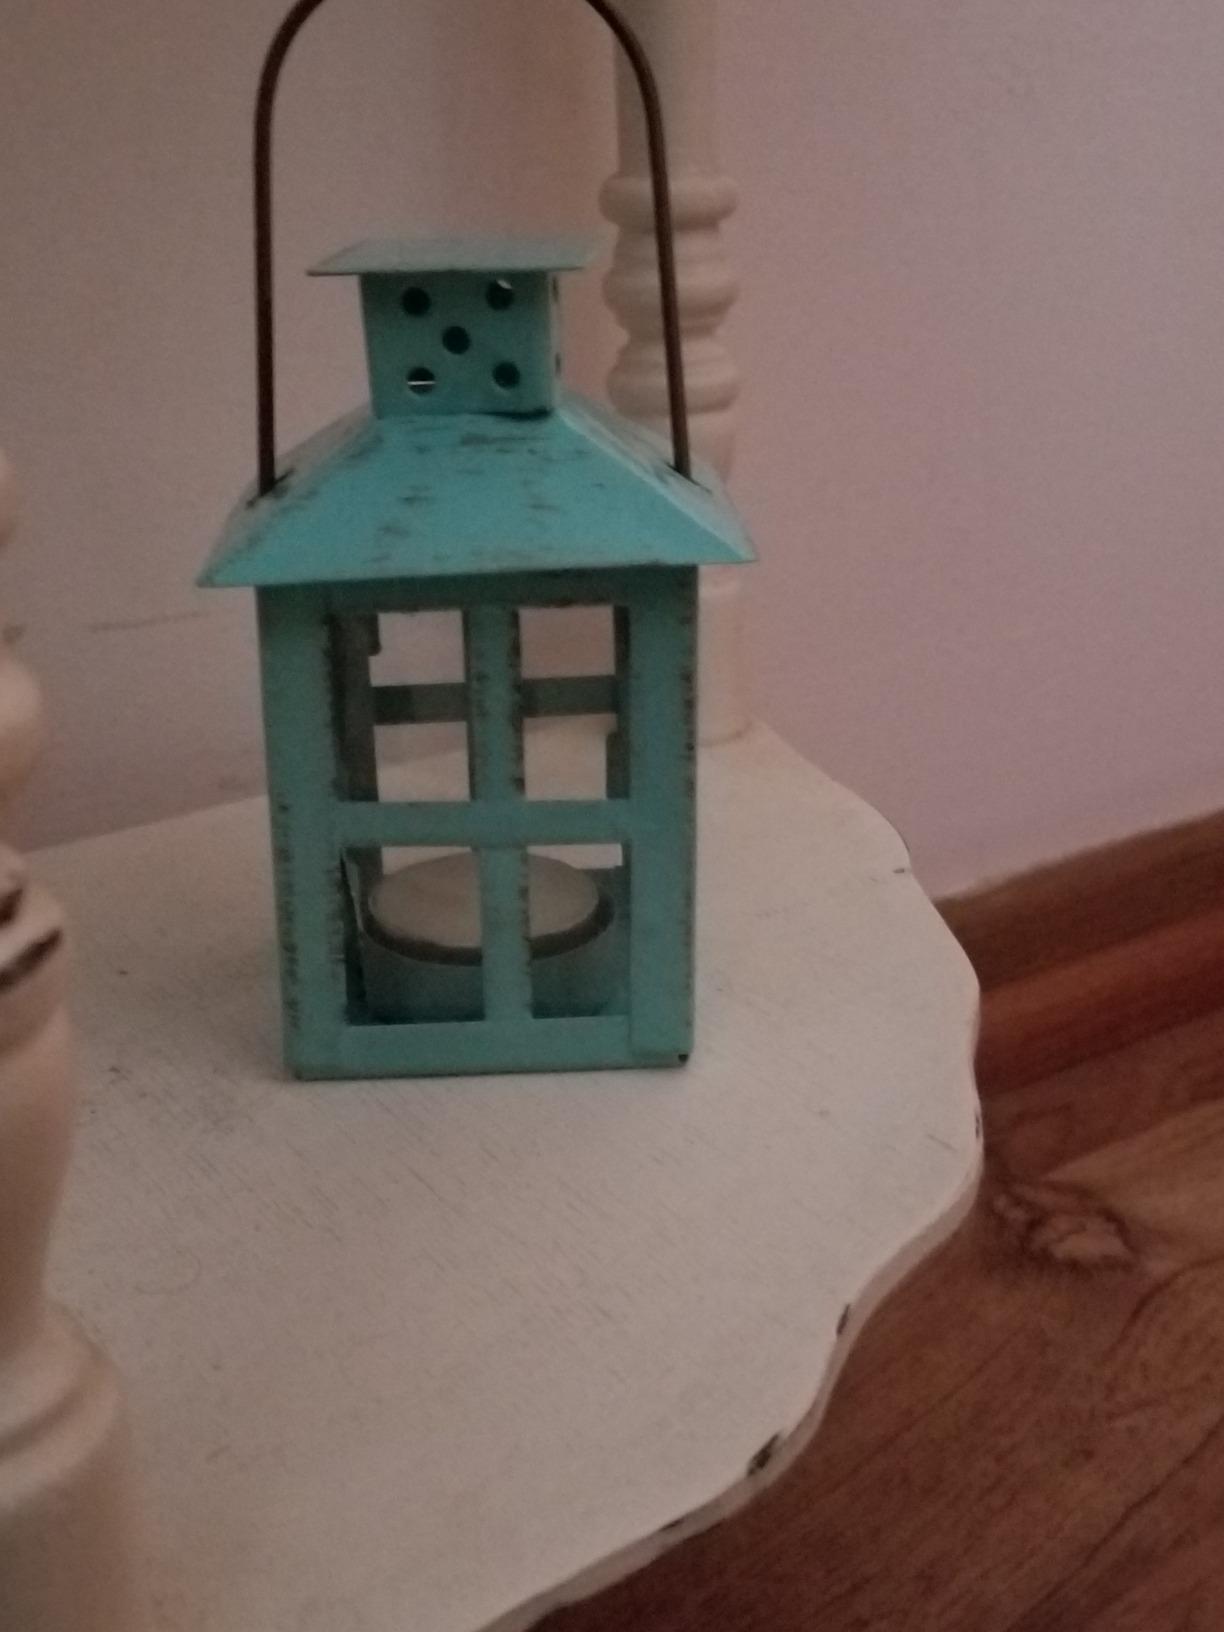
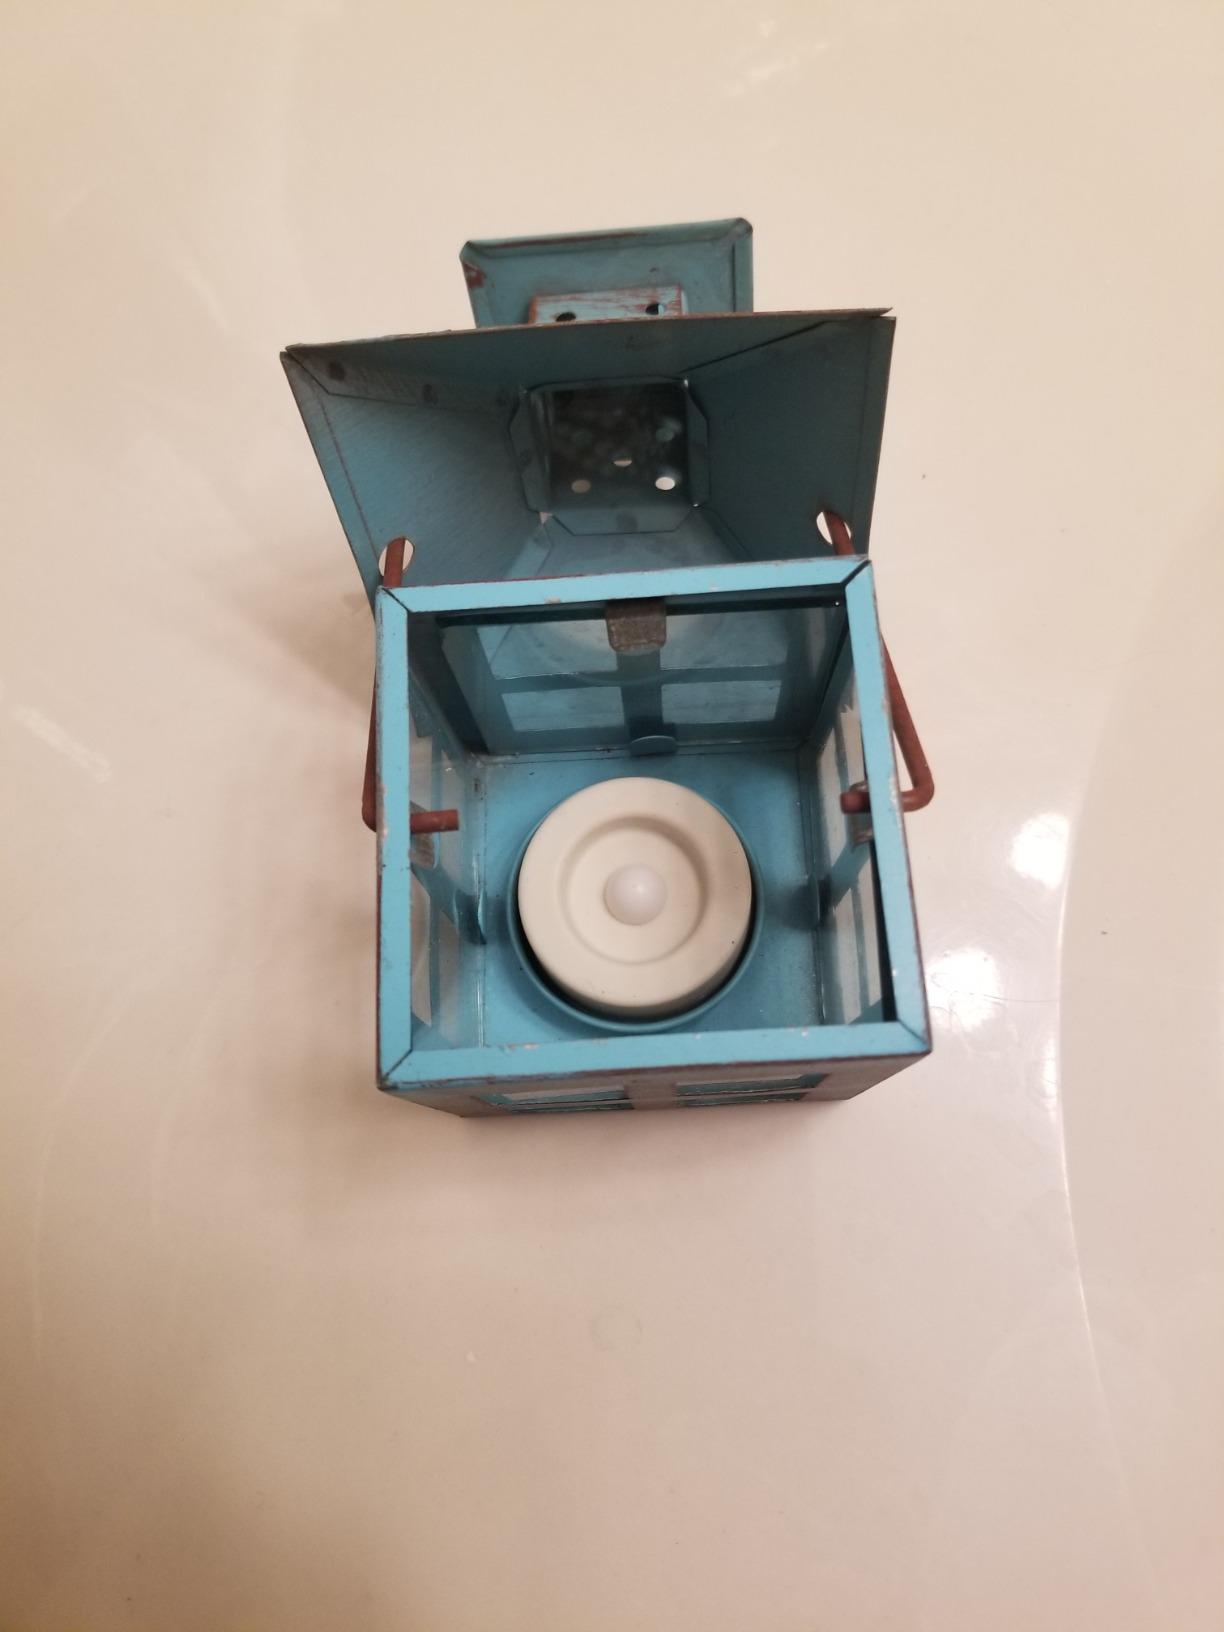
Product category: lantern
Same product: yes